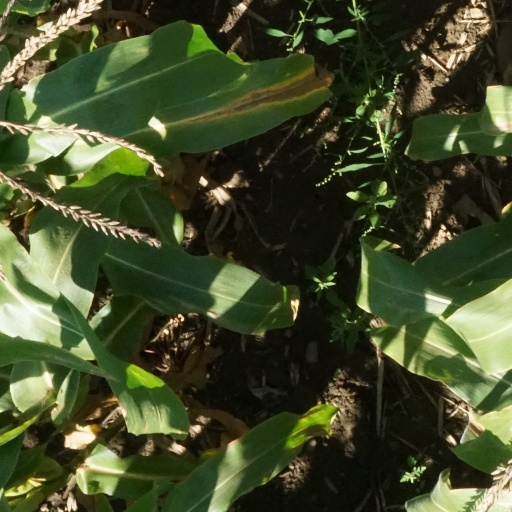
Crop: maize; corn